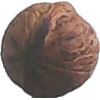
Label: walnut